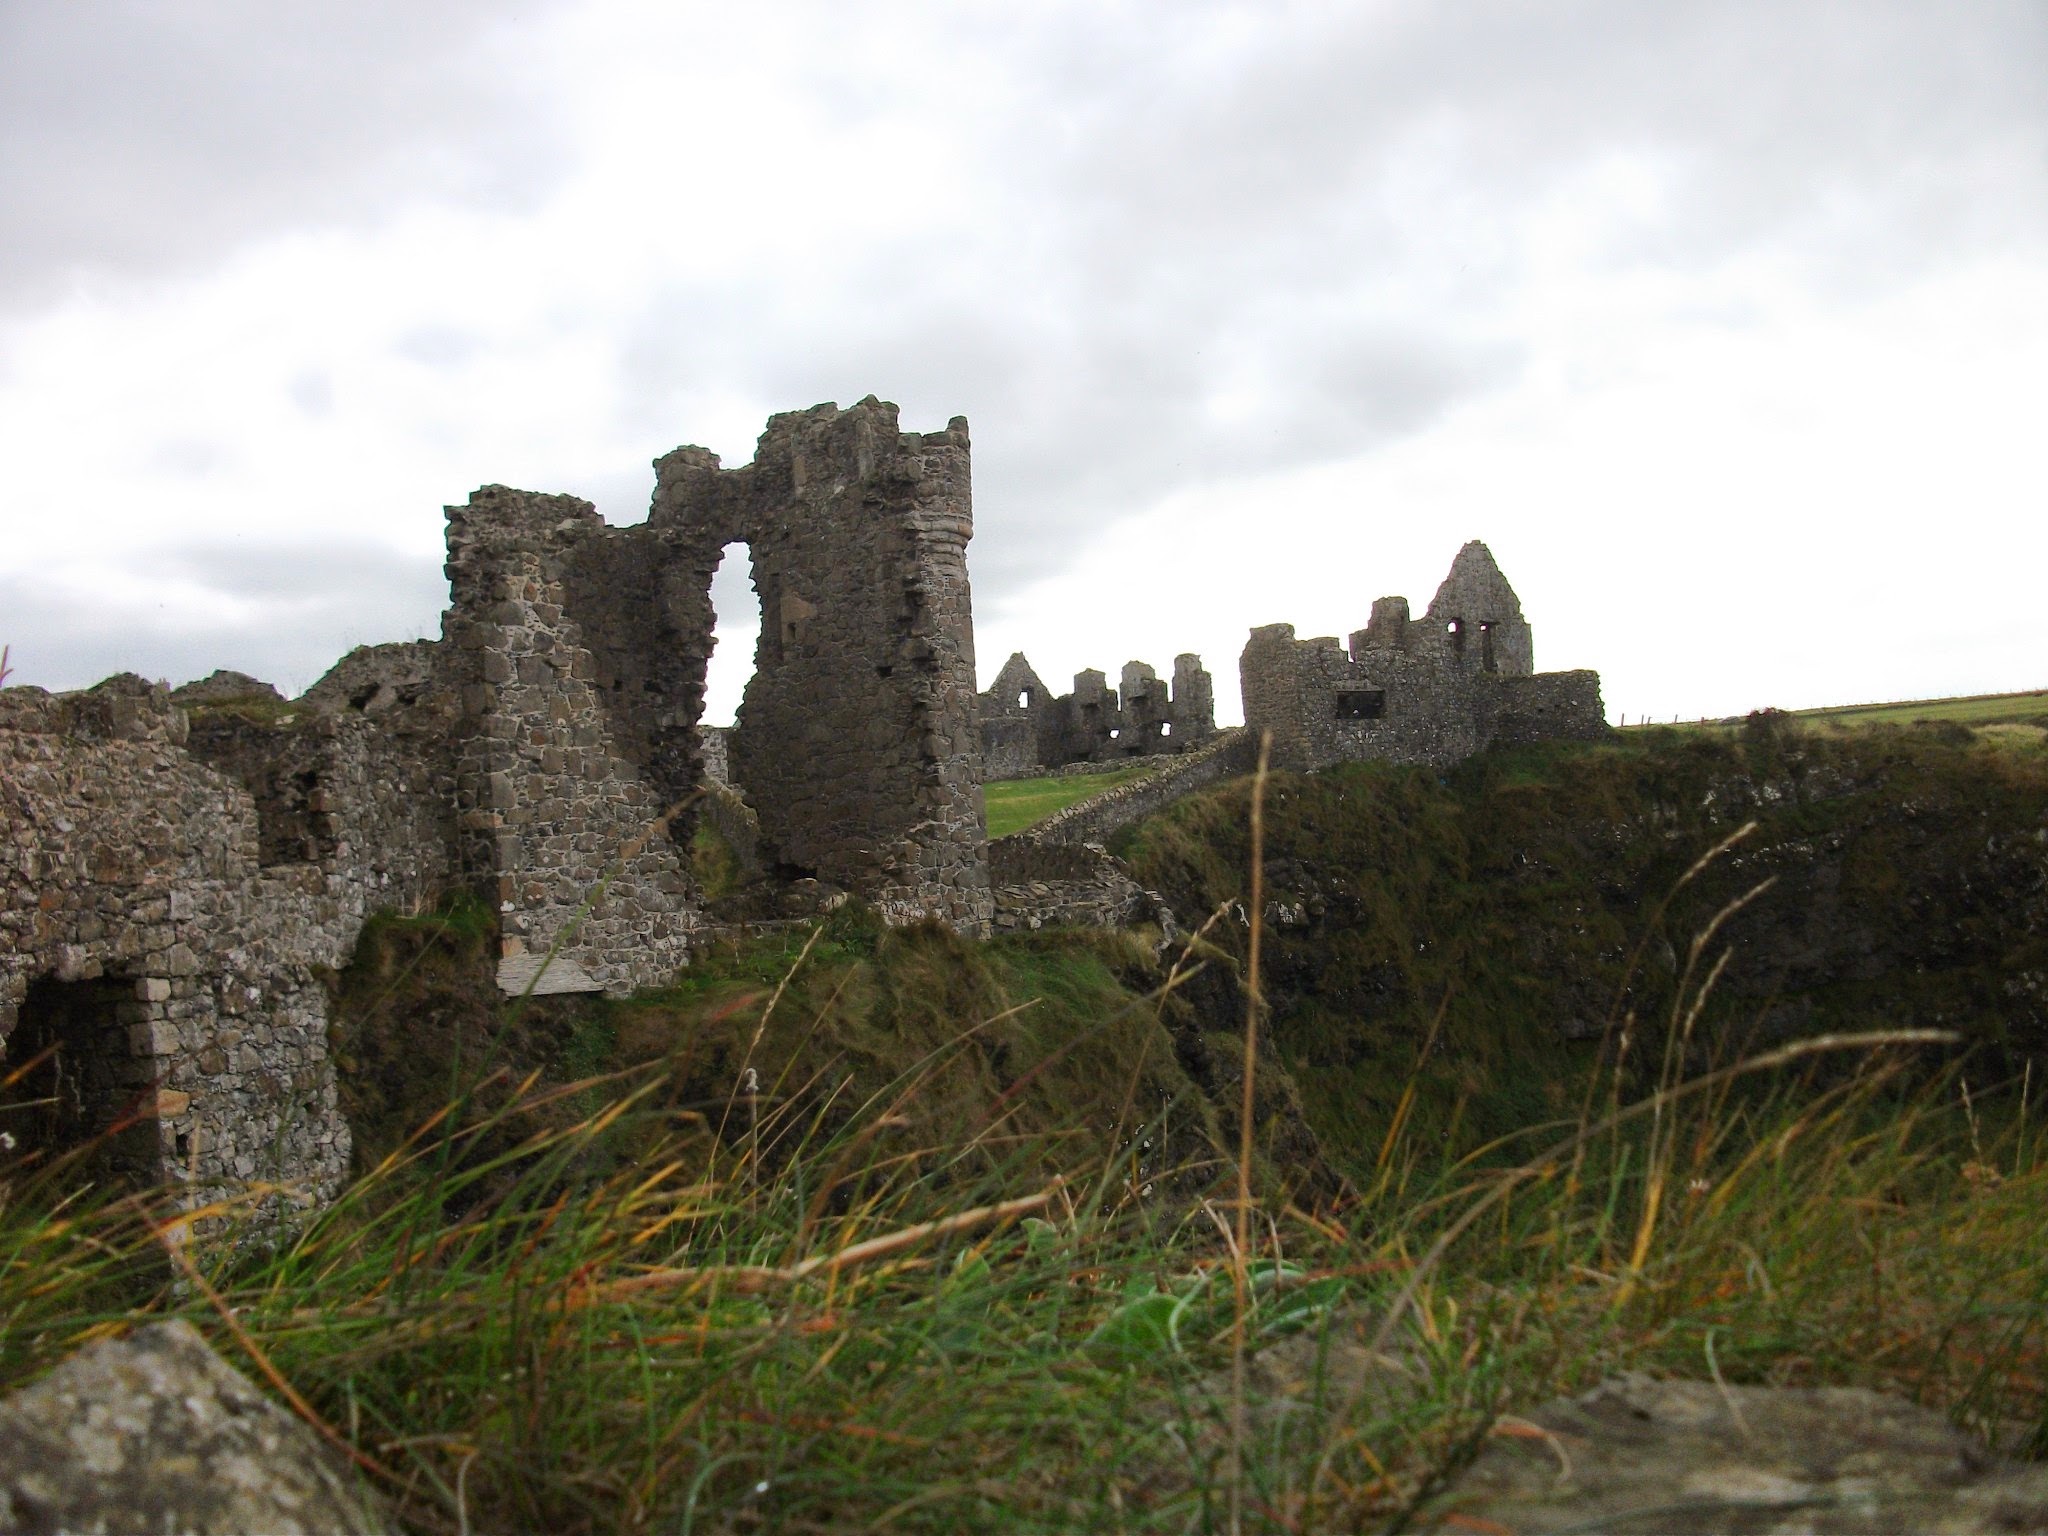
rock, building, castle, fortification, terrain, ruins, monastery, ecosystem, archaeological site, ancient history